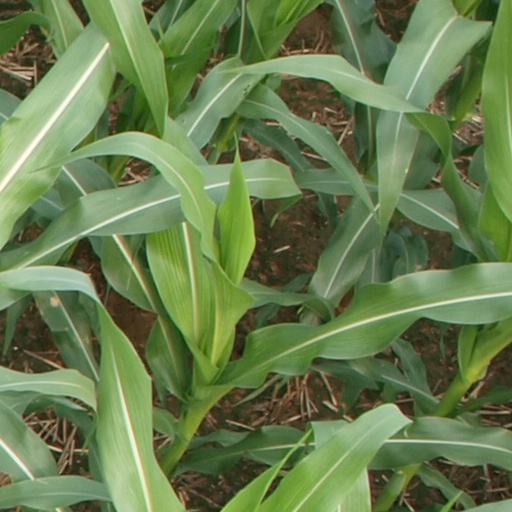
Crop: maize; corn